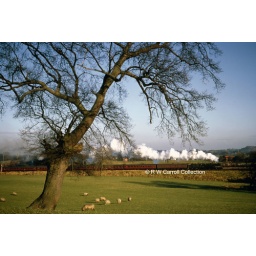
A Black 5 on a train near Weston Rhin, slide mount dated January 1967.